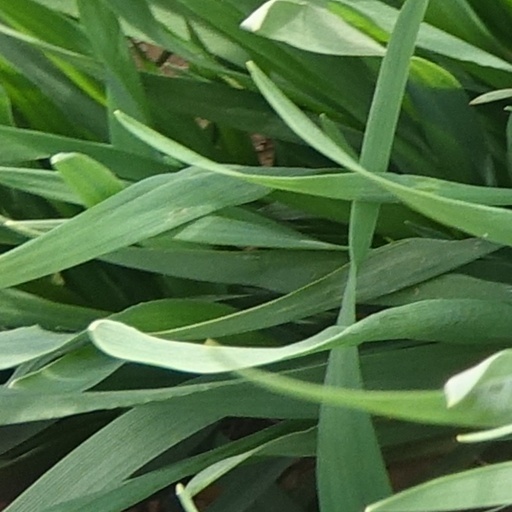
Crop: wheat